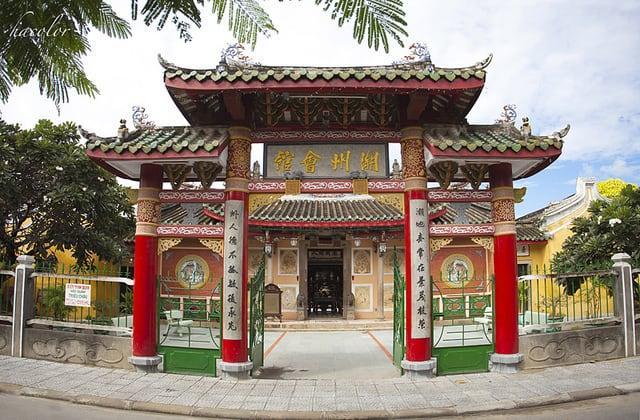
có một cái cổng xuất hiện ở trước ngôi đền